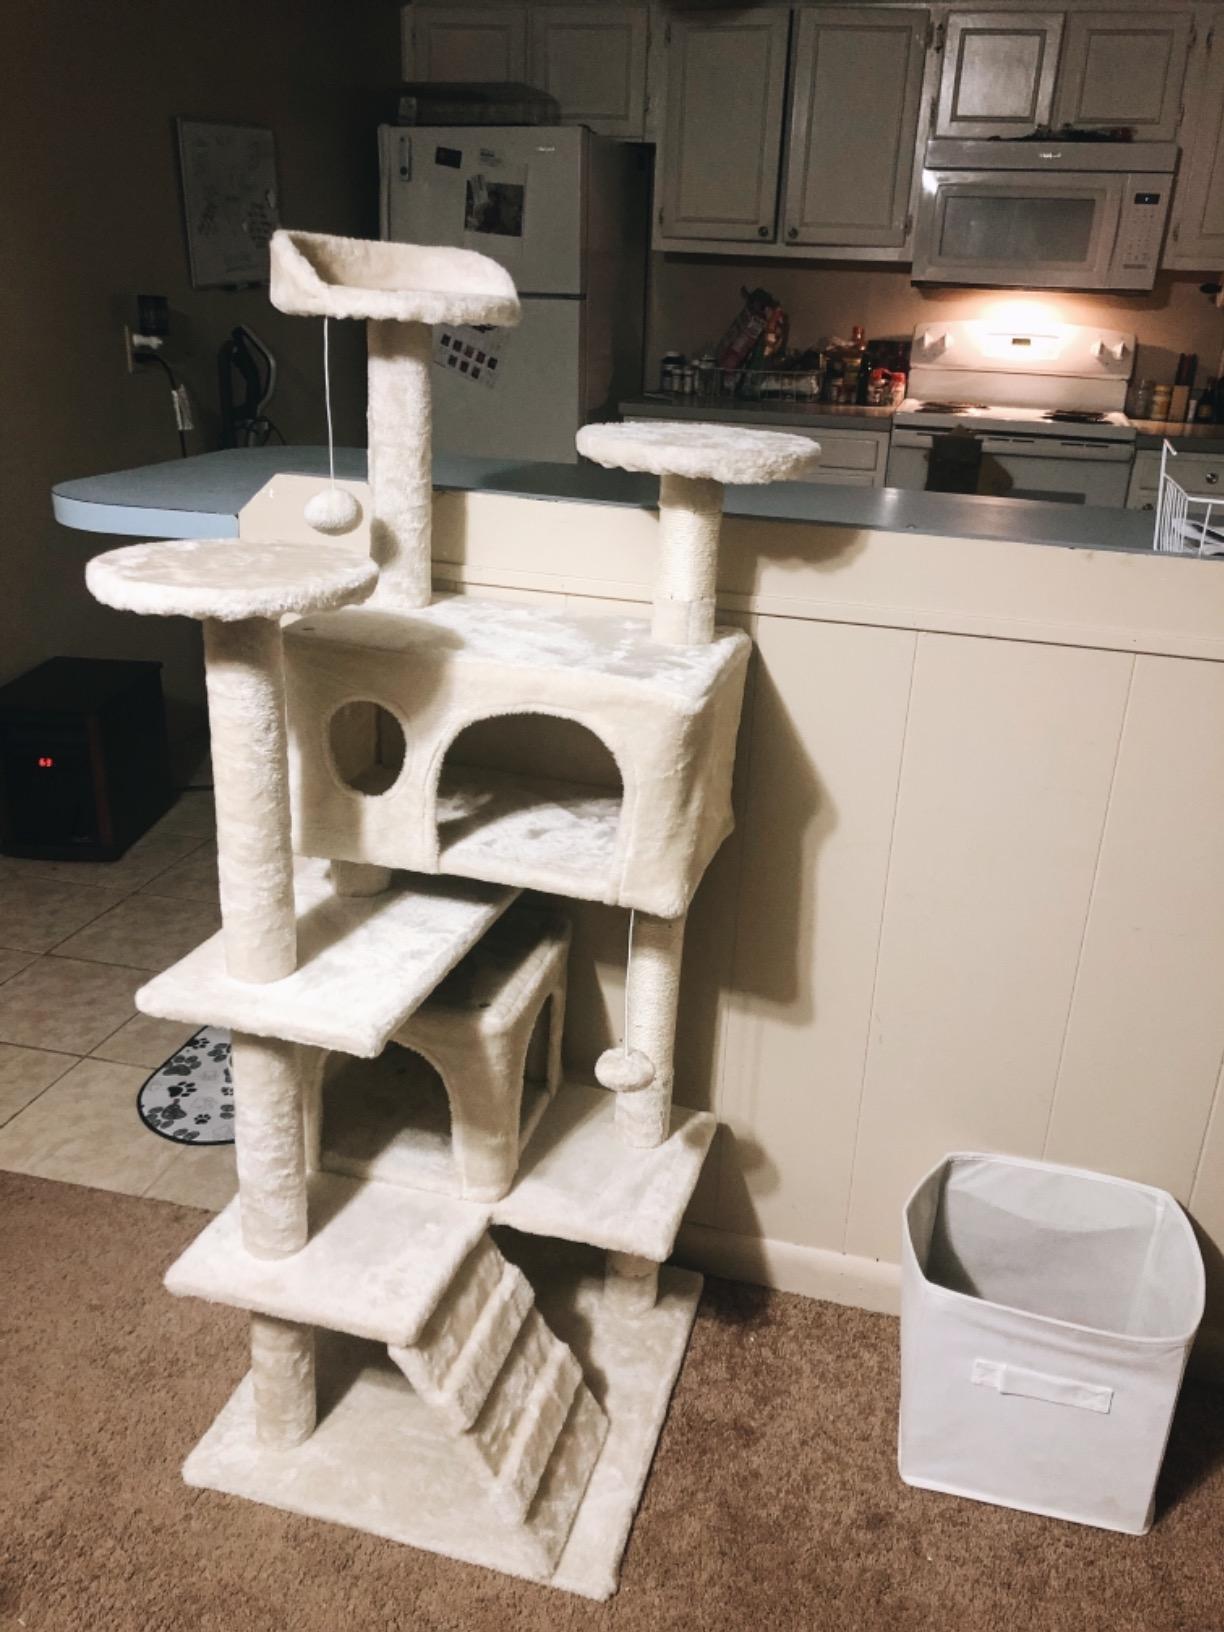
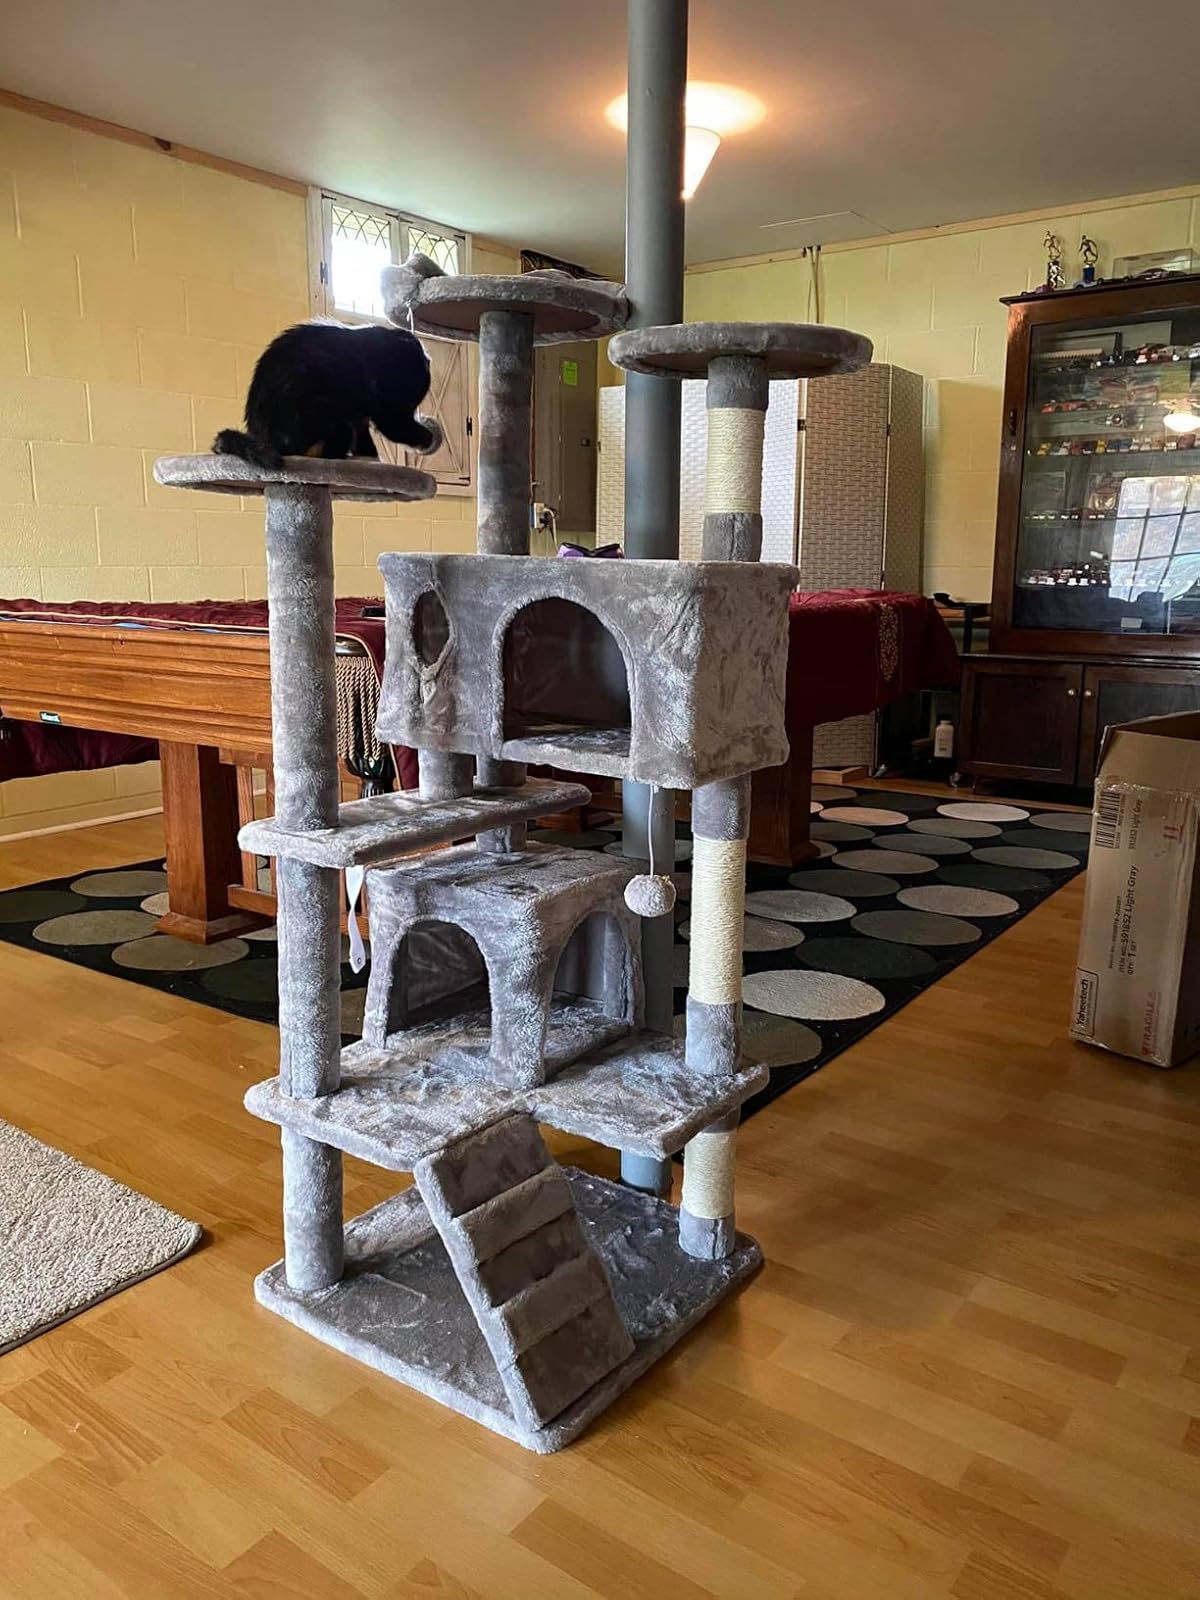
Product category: items_cat tree
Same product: no